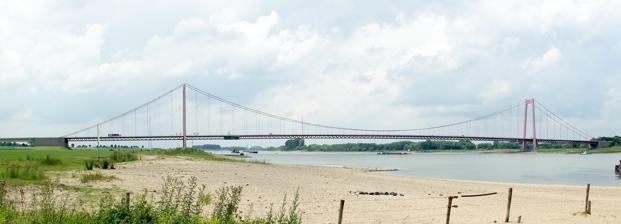
Building: Emmerich Rhine Bridge
Country: Germany
Year built: 1965
Bridge in Emmerich am Rhein, Germany Emmerich Rhine Bridge Rheinbrücke Emmerich View of the Emmerich Rhine Bridge Coordinates 51°49′45″N 6°13′33″E / 51.82917°N 6.22583°E / 51.82917; 6.22583 Carries 4 lanes of Bundesstraße B 220 , 2 cycle lanes / sidewalks Crosses Rhine Locale Emmerich am Rhein , Germany Other name(s) Emmericher Rheinbrücke Maintained by Landesbetrieb Straßenbau NRW, Niederlassung Wesel Characteristics Design suspension bridge Material Steel Total length 803 metres (2,635 ft) Width 22.5 metres (74 ft) Longest span 500 metres (1,600 ft) Clearance below 30 metres (98 ft) History Construction start 2 May 1962 Construction end 1965 Opened September 3, 1965 ( 1965-09-03 ) Location Emmerich Rhine Bridge class=notpageimage| Location of the bridge on the map of Germany The Emmerich Rhine Bridge ( German : 'Rheinbrücke Emmerich' ) is a suspension bridge located in Emmerich am Rhein , Germany . Completed in 1965, it has a main span of 500 metres (1,600 ft), crossing the Rhine , carrying the Bundesstraße B 220, the federal highway between Emmerich am Rhein and Kleve . It is the longest suspension bridge in Germany. Planning and construction It was built from 1962 to 1965, after the design of Heinrich Bartmann and the planning of German civil engineer Hellmut Homberg [ de ] . The bridge was opened for traffic in 1965. Pedestrian walkways and cycle paths run along both sides of the bridge, separated from the vehicular lanes. The two pylons are 76.7 metres (252 ft) high. Gallery View from Kleve High waters The bridge at night References Klingenberg, Wilhelm (1962). Neubau einer Hängebrücke über den Rhein . Der Bauingenieur 37 Beyer, Erwin; Thul, Heribert (1967). Hochstraßen . Beton-Verlag, (2nd ed.) Further reading Renault, Philippe; Butenweg, Christoph; Meskouris, Konstantin (2005). Beurteilung der Erdbebensicherheit von bestehenden Brückenbauwerken am Beispiel der Rheinbrücke Emmerich . In: Beton- und Stahlbetonbau . Vol. 100, No. 7, July 2005, ISSN 0005-9900 , p. 574–581 See also List of bridges in Germany External links Media related to Rheinbrücke Emmerich at Wikimedia Commons Emmerich Rhine Bridge at Structurae Authority control databases International VIAF National Germany Geographic Structurae